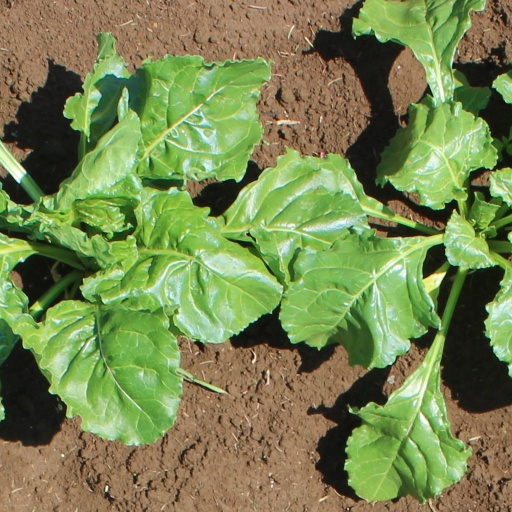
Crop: sugar beet